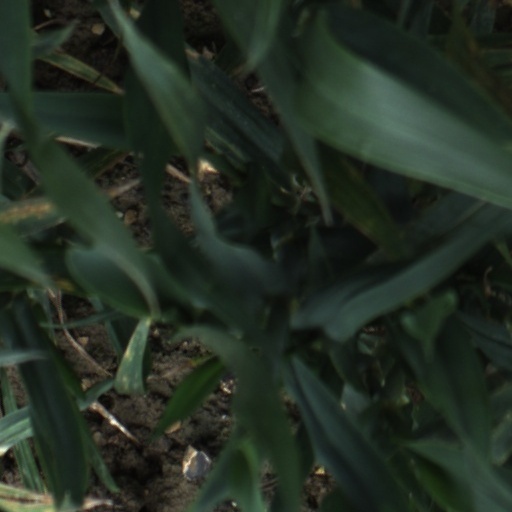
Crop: wheat